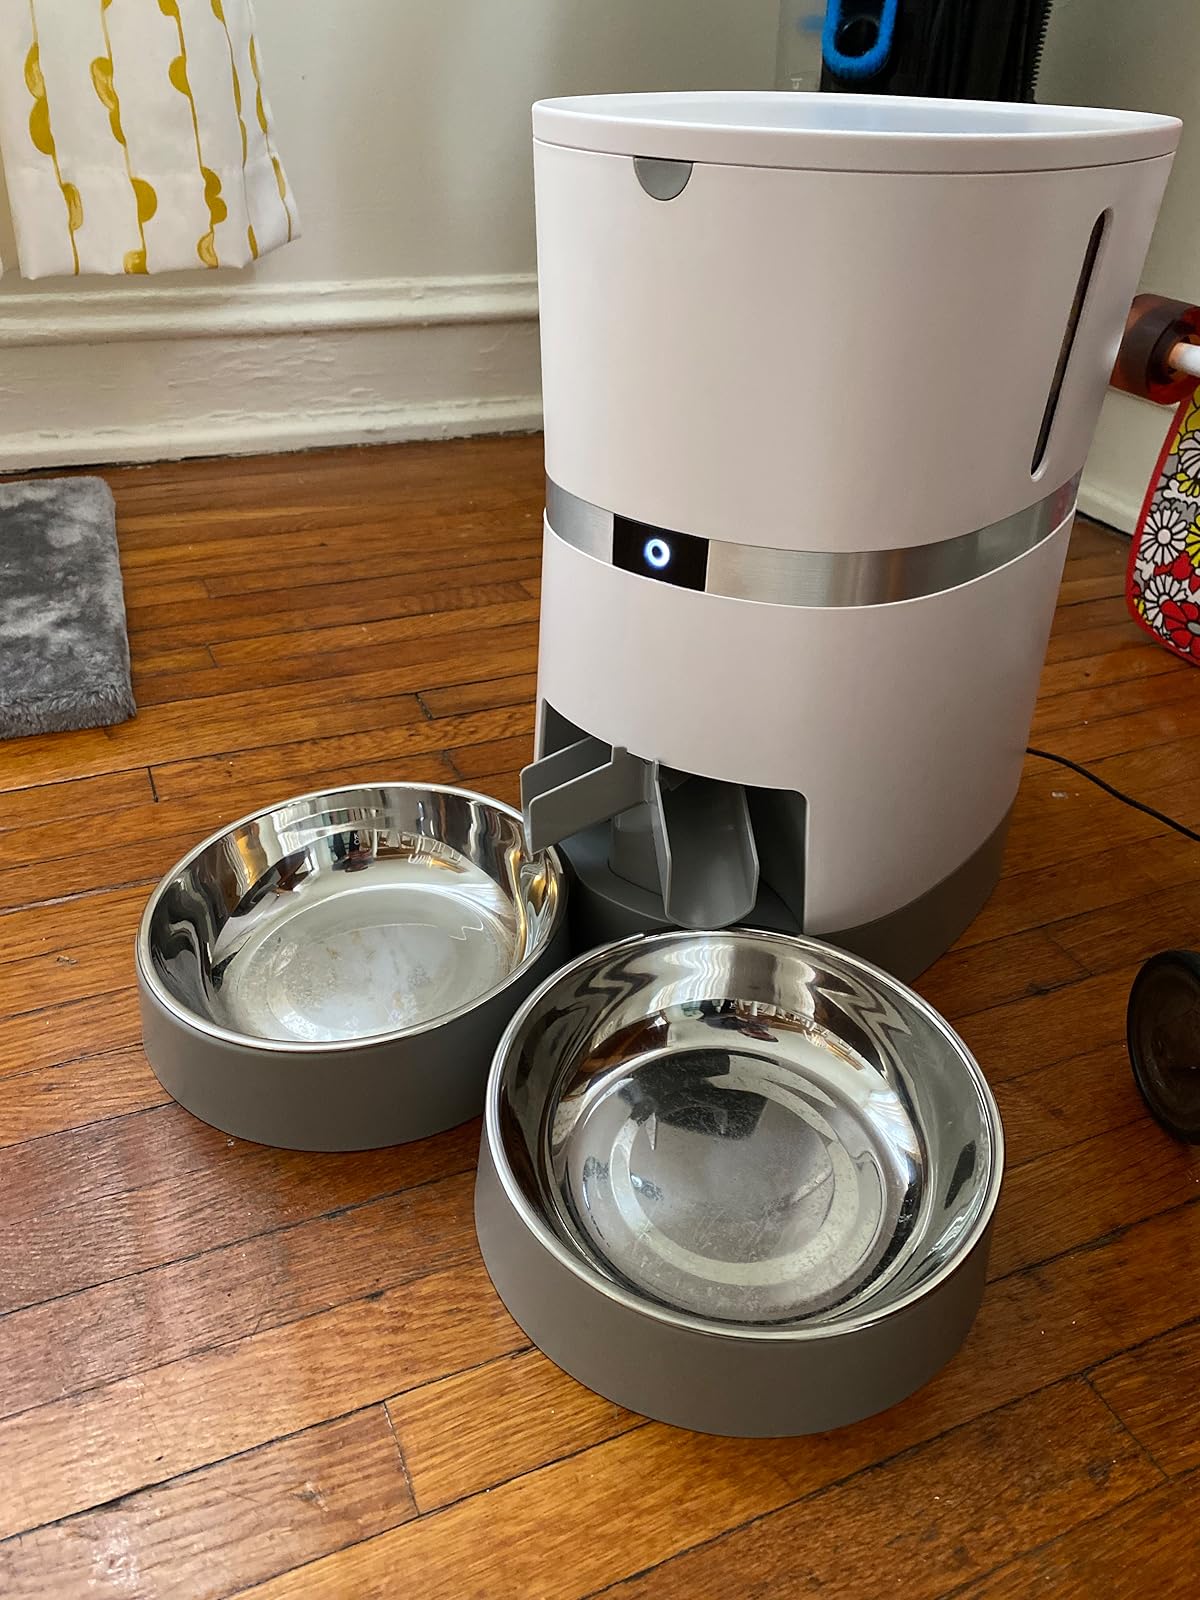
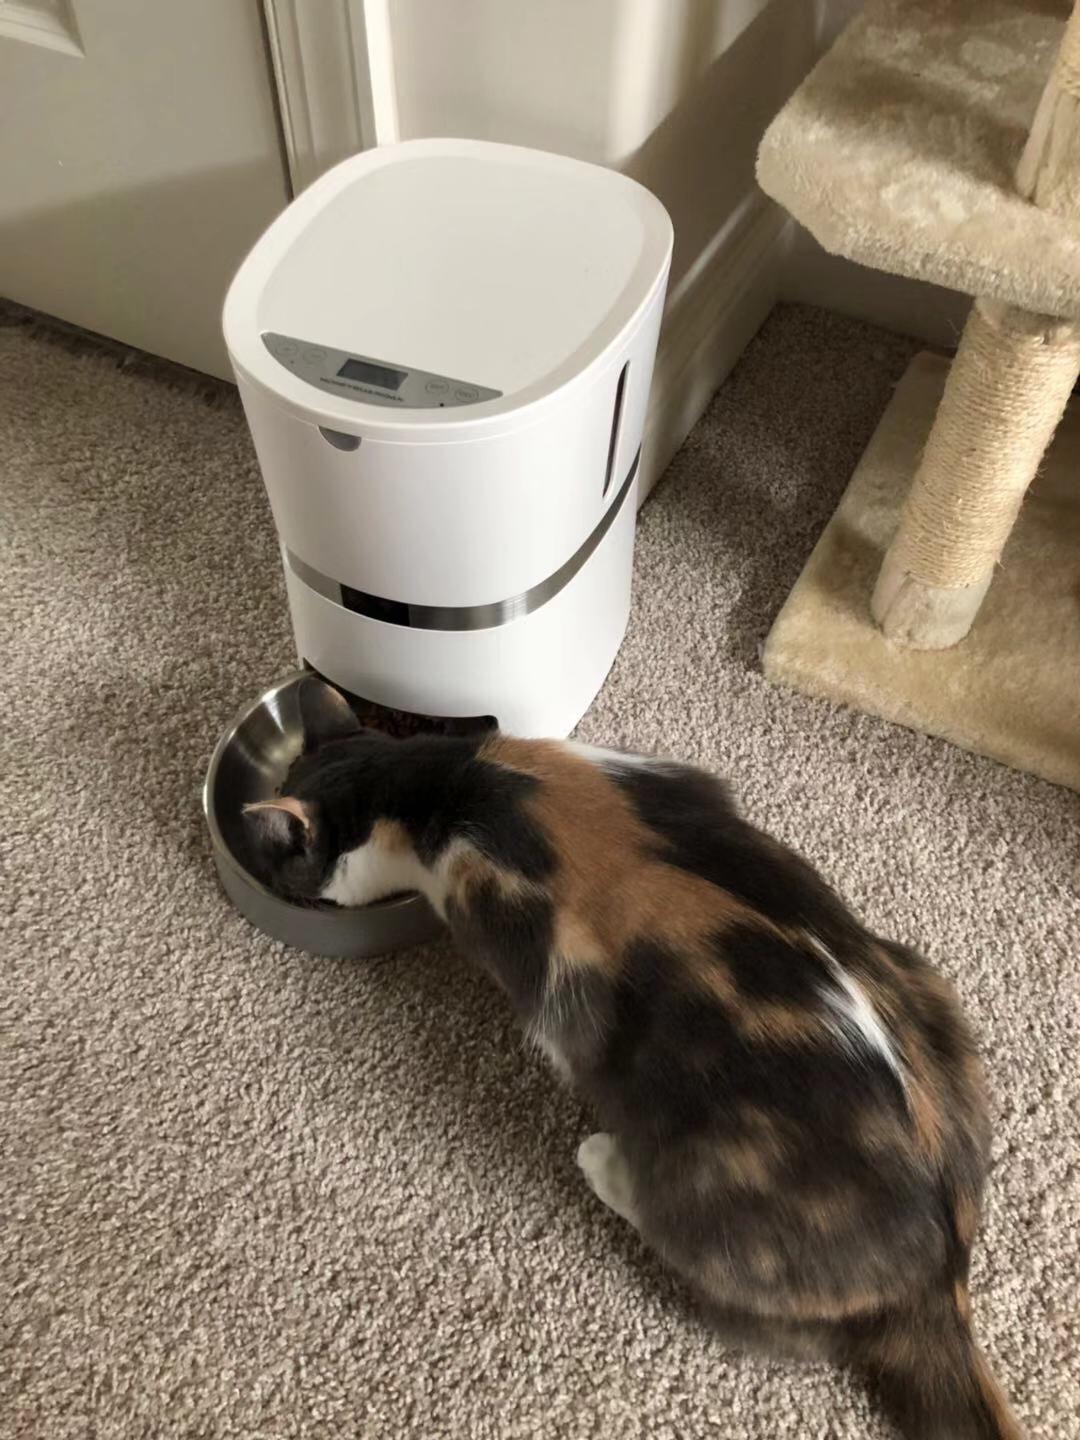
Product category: items_feeder
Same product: no